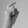
ASL letter: X